Initiative for Interstellar Studies

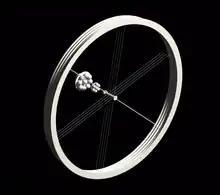
Stanford Torus-based generation ship, proposed by Project Hyperion

i4is has published on world ships, large interstellar generation ships and has presented its results at the ESA Interstellar Workshop in 2019 as well as in ESA's Acta Futura journal. In 2024, the Project Hyperion design competition was launched.